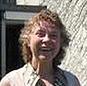
Age: 58